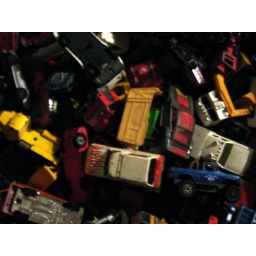
a bunch of matchbox or hotwheels cars in a box